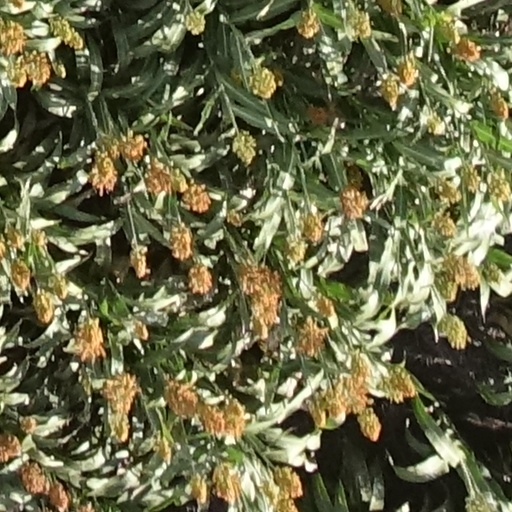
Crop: sorghum